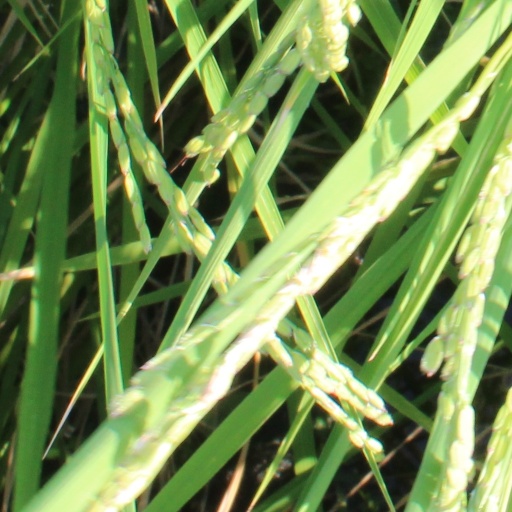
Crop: rice